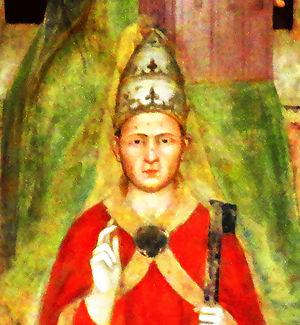
Clément V par Taddeo Gaddi, fresque du couvent des dominicains de Santa-Maria del Fiore à Florence
La montée du Gourguillon est une voie très ancienne de la colline de Fourvière dans le 5ᵉ arrondissement de Lyon, reliant le quartier de Saint-Jean à celui de Saint-Just.
Bertrand de Got est le premier des sept papes qui siégèrent à Avignon entre 1309 et 1377, et naquit vers 1264 en Guyenne, près de Villandraut, fils de Béraud de Goth et d'Ide de Blanquefort. Membre de la famille de Goth, il est couronné à Lyon, pour devenir le 195ᵉ pape de l’Église catholique en 1305, et meurt le 20 avril 1314, à Roquemaure. Son tombeau se trouve dans l'église collégiale qu'il avait fait bâtir à Uzeste. Il fut évêque de Saint-Bertrand-de-Comminges puis archevêque de Bordeaux, avant de devenir pape sous le nom de Clément V. Sous son égide furent aussi construits dans le sud de l'actuel département de la Gironde les châteaux dits « clémentins » : Villandraut, Roquetaillade, Budos, Fargues, La Trave, Duras.
Pour des raisons historiques et géographiques, les ostensions de Limoges sont à la fois mère et maîtresse de toutes les ostensions limousines et marchoises.